General Assembly Hall of the Church of Scotland

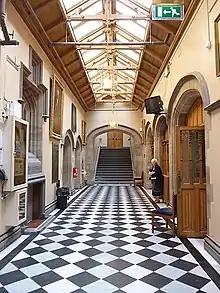
The Black and White Corridor

Following the Disruption in the Church of Scotland in 1843, the emergent Free Church of Scotland urgently required a new theological college (New College) in Edinburgh, an Assembly Hall and a home for the Free High Church (the member of St Giles' Cathedral who left at the Disruption). A complex of buildings was thus designed by William Henry Playfair and built between 1845 and 1950. The Assembly Hall itself was designed by David Bryce and built in 1858-9. The back of the Hall facing Castlehill was extended east by J. M. Dick Peddie in 1885, with further work in 1901-3.